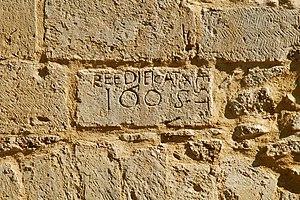
France - Gard - Sabran - Combe - Chapelle Saint-Julien-de-Pistrin
La chapelle Saint-Julien-de-Pistrin est une chapelle romane située à Sabran dans le département français du Gard en région Occitanie.